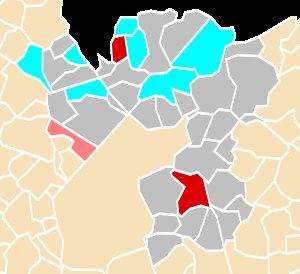
Le canton d'Aulnoye-Aymeries est un canton français du département du Nord créé par le décret du 17 février 2014. Il tient lieu de circonscription d'élection des conseillers départementaux et entre en vigueur lors des élections départementales de 2015.